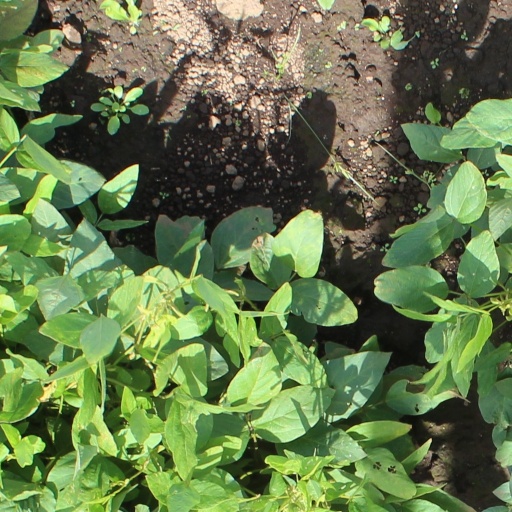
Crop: soybean